Jan de Hartog

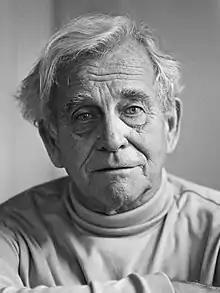
De Hartog in 1984

He joined the Netherlands merchant navy as a correspondent in 1943 and served as a ship's captain for which he received the Netherlands' "Cross of Merit."